Harry Kewell

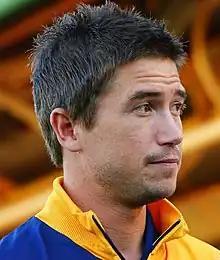
Kewell in 2008

Harry Kewell (born 22 September 1978) is an Australian soccer coach, manager and former player. He was most recently the manager of Yokohama F. Marinos in the J1 League.